Tampalawela Dhammaratana

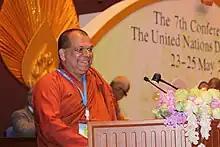

Tampalawela Dhammaratana is a French and Sri Lankan Buddhist monk. He was born in Sri Lanka and received his traditional Buddhist education from Sunetradevi University College in Kandy. He obtained his Higher Ordination in 1976 at Siam Maha Nikaya, Malwatte Chapter in Kandy, Sri Lanka.